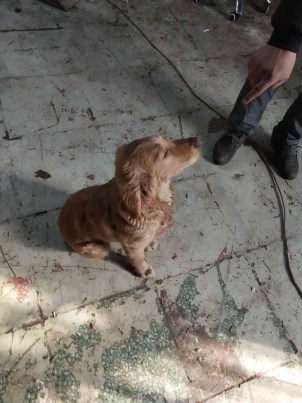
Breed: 5355-n000126-golden_retriever